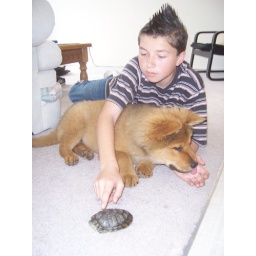
You'd think the turtle would be scared of the dog not the other way around . . .